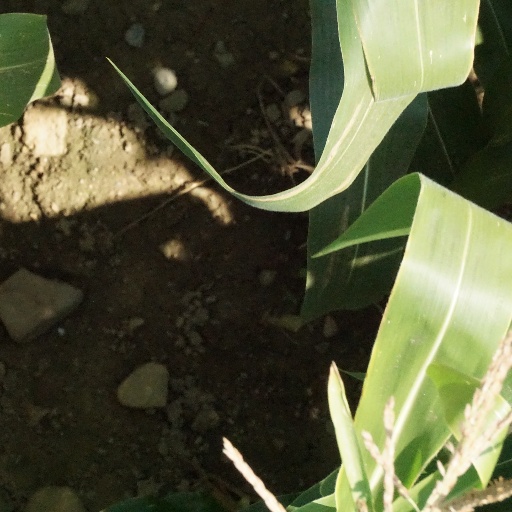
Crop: maize; corn